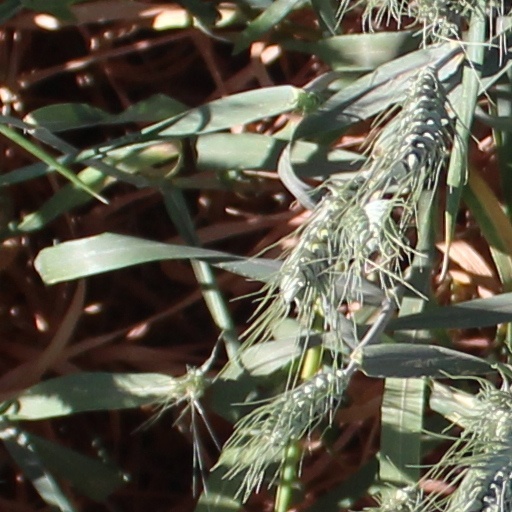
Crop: wheat